Sobeys

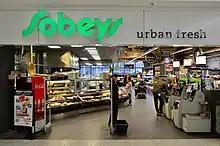
Sobeys Urban Fresh in downtown Toronto

Sobeys operates the smaller grocery store Foodland chain, mainly in rural areas of Newfoundland and Labrador, Nova Scotia, New Brunswick and Ontario. In 2022, a flyer for the supermarket was criticized for featuring farm owners who allegedly mistreated migrant workers from Jamaica. Other smaller grocery stores are operated under the Tradition Markets banner in Quebec and the Food Town banner in Western Canada.